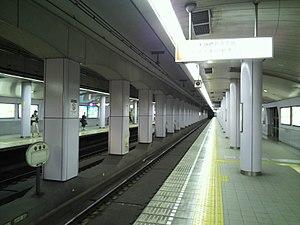
Minami-Morimachi est une station du métro d'Osaka sur les lignes Sakaisuji et Tanimachi dans l'arrondissement de Kita à Osaka.